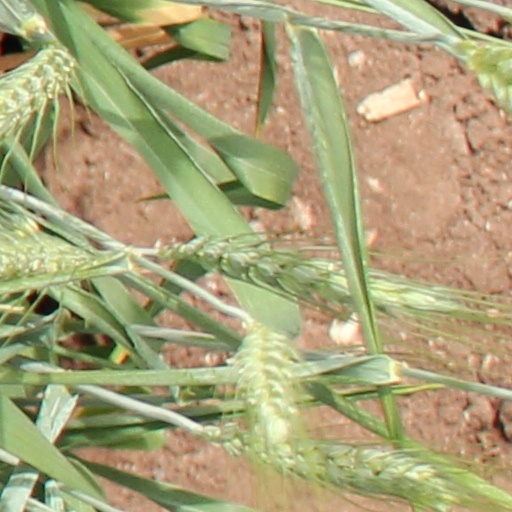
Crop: wheat